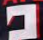
Number: 2